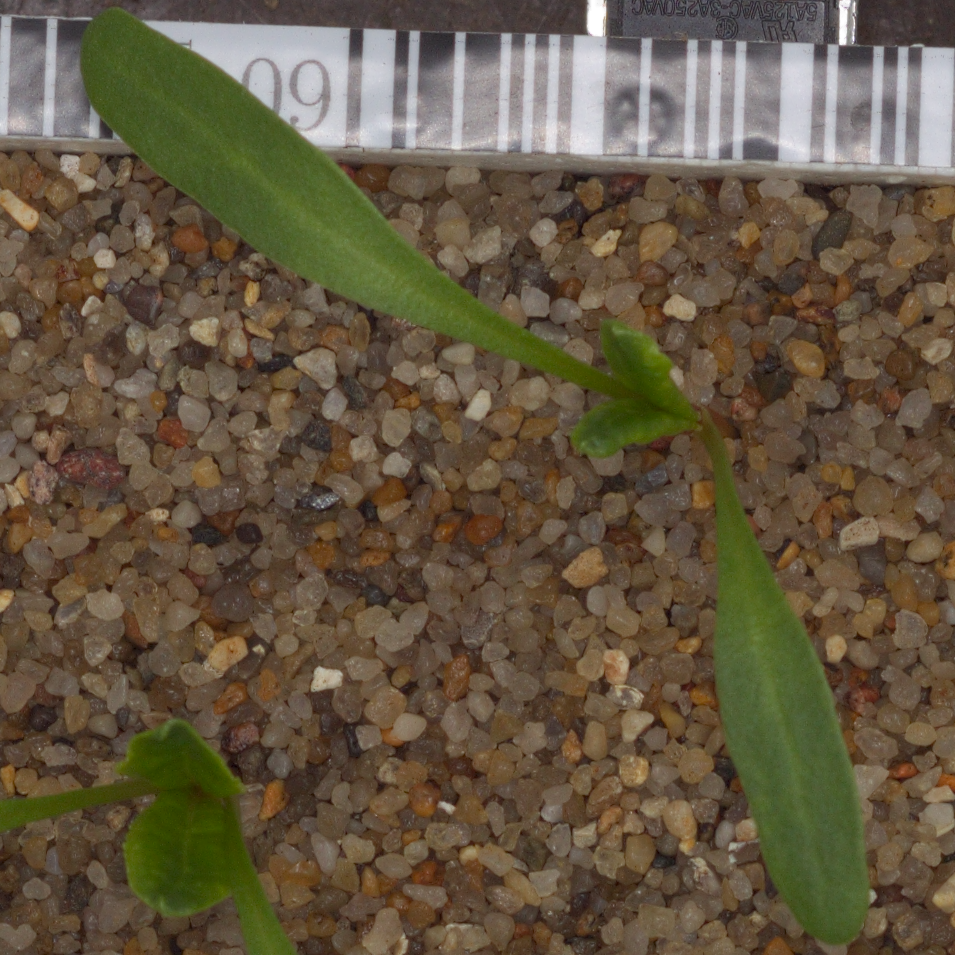
Label: sugar_beet